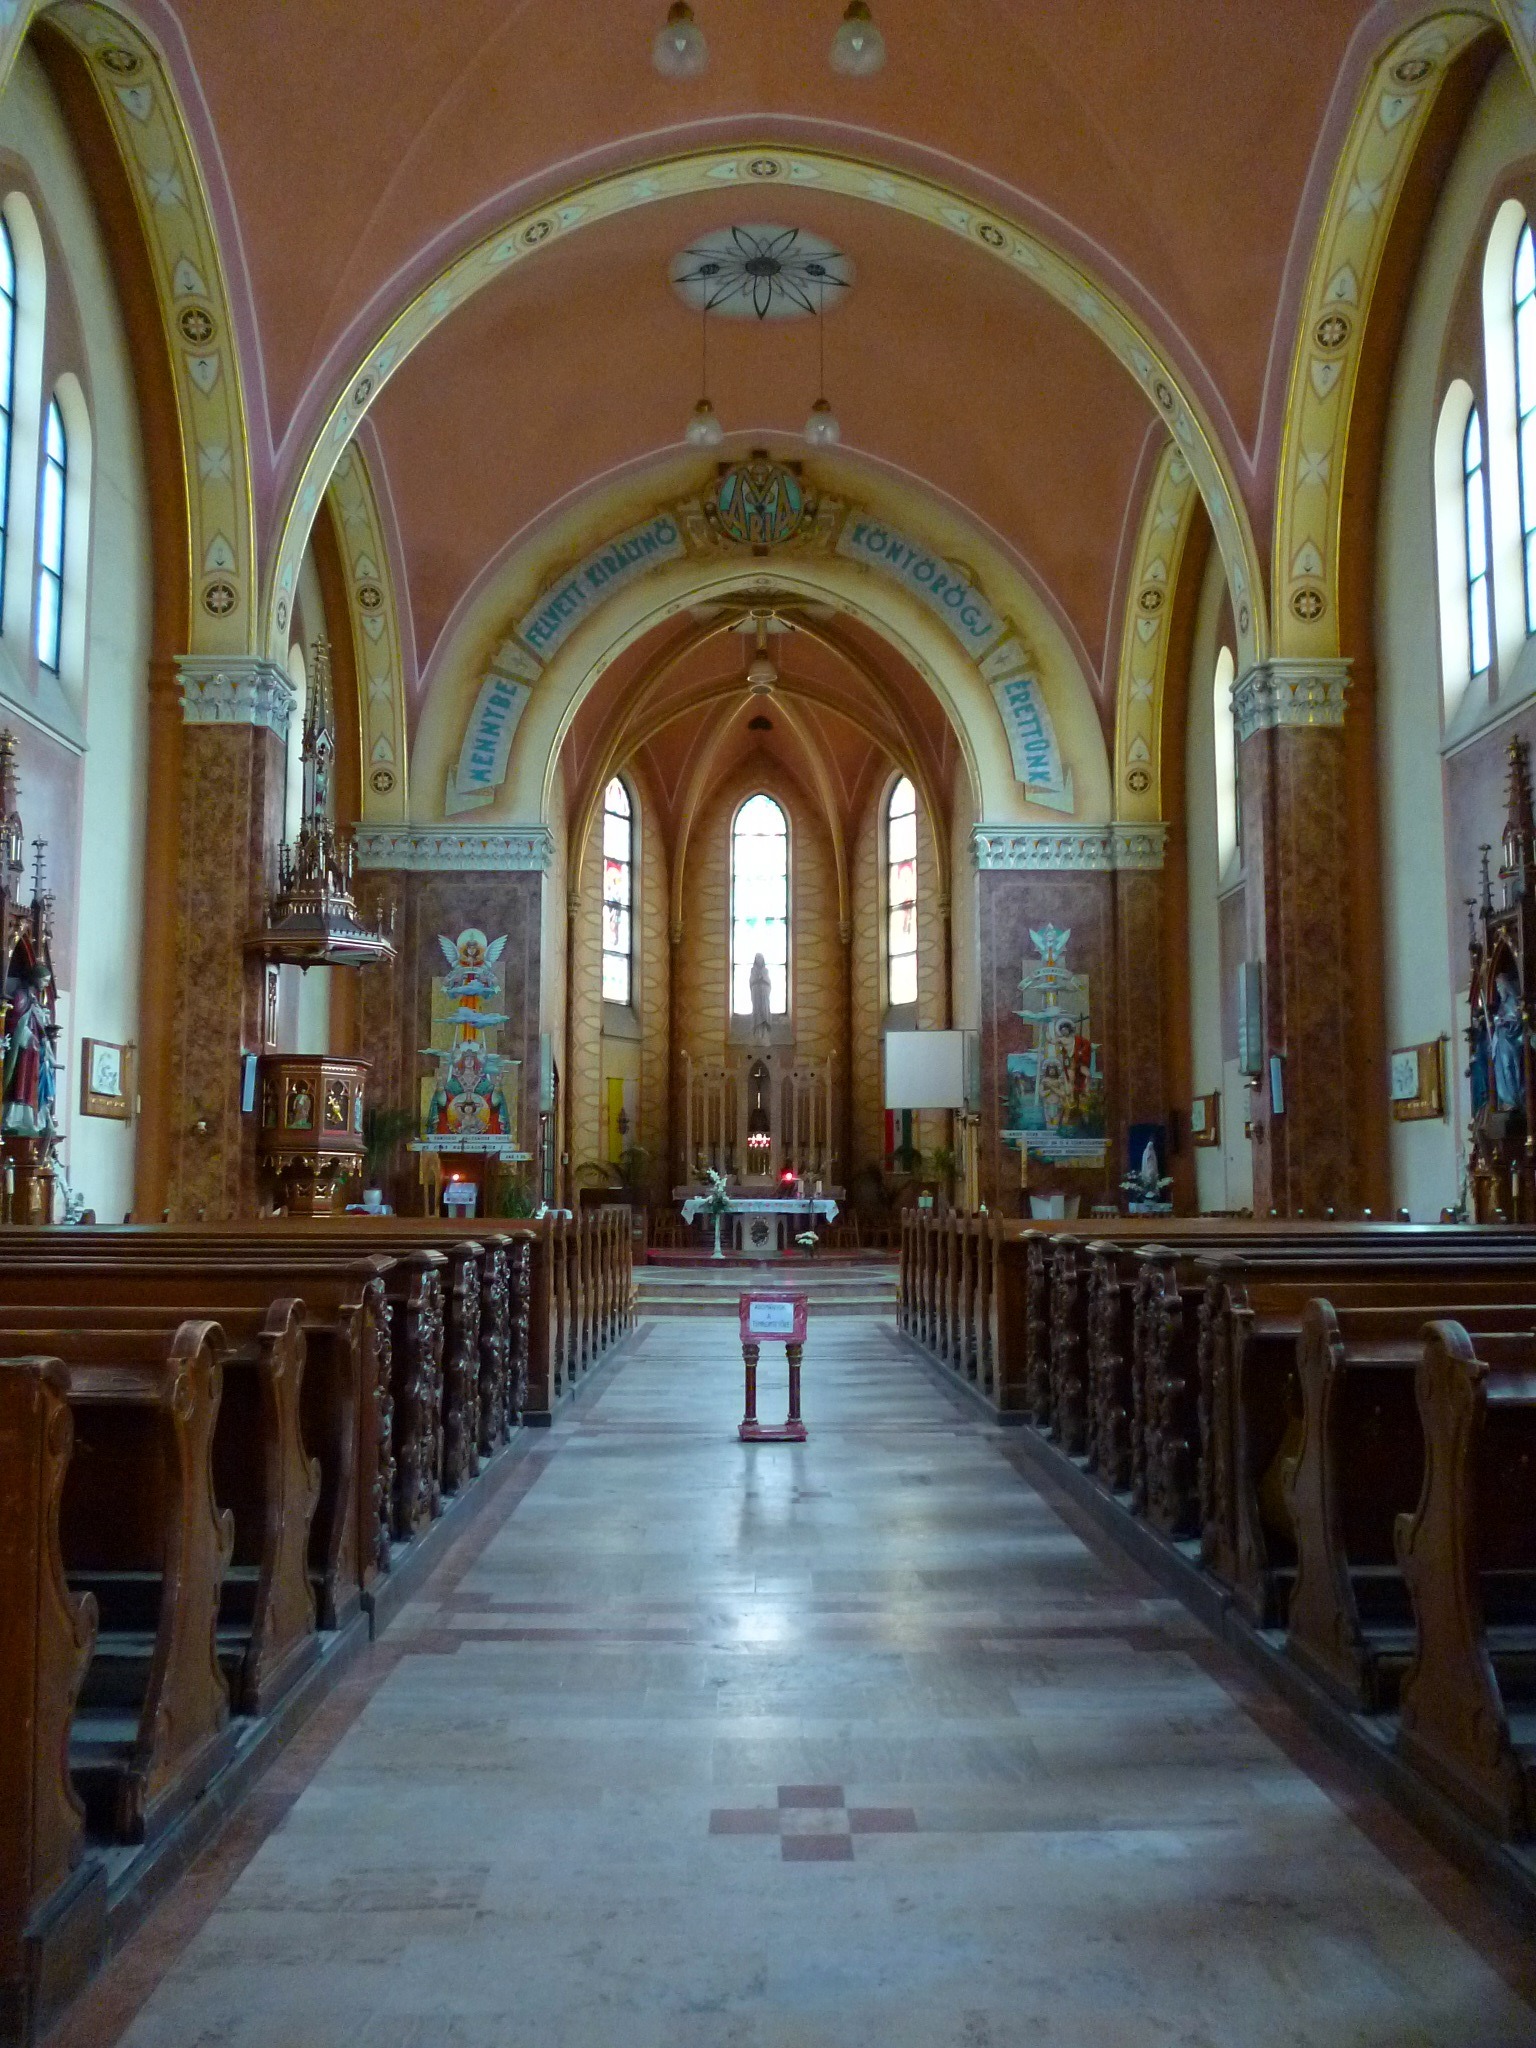
building, church, cathedral, chapel, place of worship, aisle, altar, monastery, budapest, synagogue, hungary, basilica, curved, fancy, padsor